Robert R. Redfield

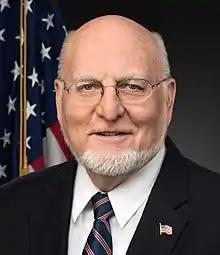
Redfield in 2018

Robert Ray Redfield Jr. (born July 10, 1951) is an American virologist who served as the 18th Director of the U.S. Centers for Disease Control and Prevention and the Administrator of the Agency for Toxic Substances and Disease Registry from 2018 to 2021.